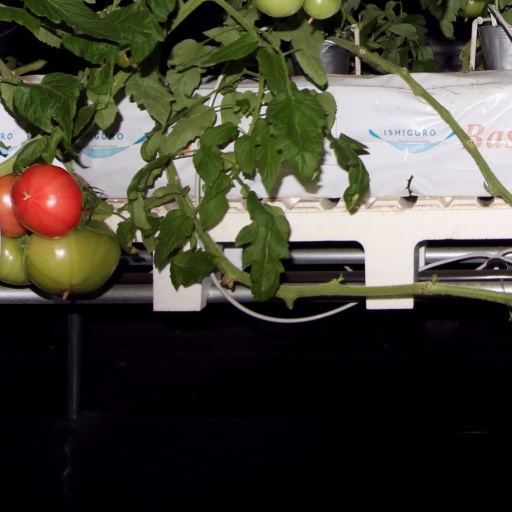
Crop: tomato